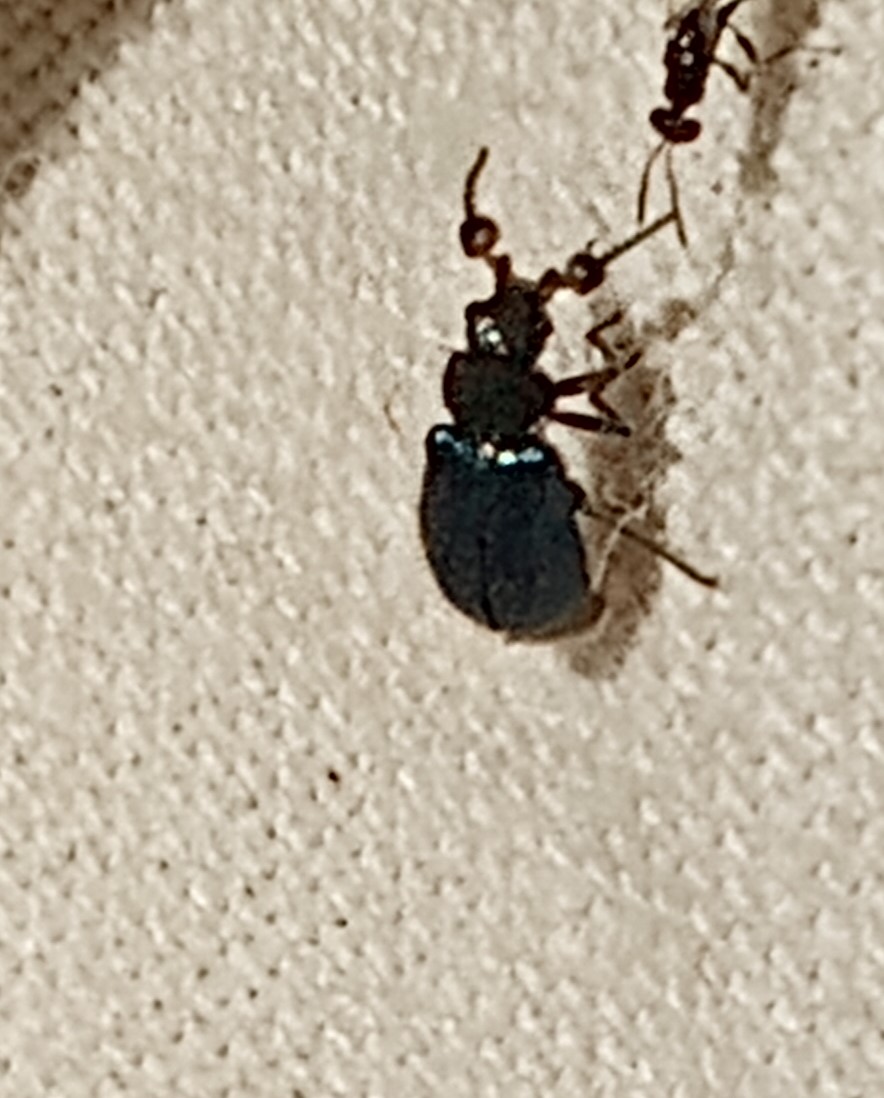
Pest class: predators